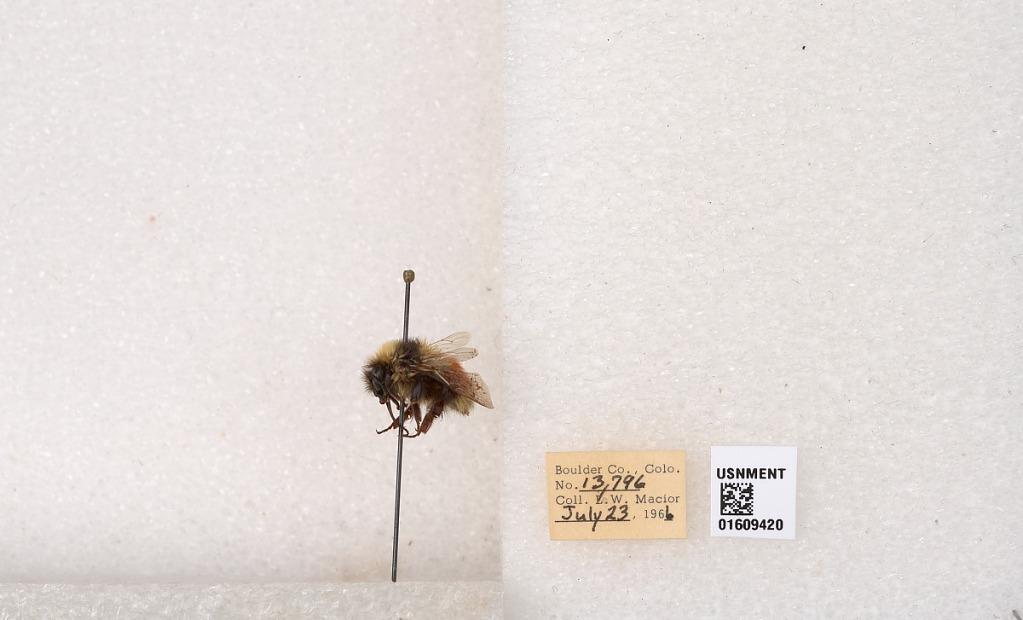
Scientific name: Bombus (Pyrobombus) sylvicola Kirby
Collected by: L. Macior
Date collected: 1966-7-23
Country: United States
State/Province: Colorado
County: Boulder
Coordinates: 40.0263, -105.3